Kenny vs. Spenny

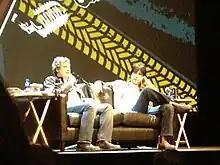
Kenny Hotz and Spencer Rice during a Kenny vs. Spenny vs. Canada show in Vancouver, Canada

Both Hotz and Rice have expressed interest in a film adaptation of "Kenny vs. Spenny". In a 2013 interview, Rice elaborated, "if it happens I don't think I will live through it but it will be good entertainment." Later on March 7, 2014, Hotz began the Facebook and Twitter campaign #BringBackKvS in an effort to encourage Netflix to commission a seventh season of the show. Netflix had recently resurrected the "Trailer Park Boys" series from its 2008 finale, and it was Hotz's intention to replicate this success. Between March and May 2014, Hotz and Rice embarked on a 13-city Kenny vs. Spenny vs. Canada comedy tour, showing and discussing rare and unseen "Kenny vs. Spenny" footage that had been rejected by broadcasters. The tour was filmed for a Kickstarter-funded film titled "Kenny vs Spenny: On The Road", however the campaign failed to meet its goal and the film was not released.